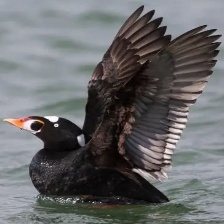
Species: SURF SCOTER
Scientific name: MELANITTA PERSPICILLATA
ImageNet parent category: drake